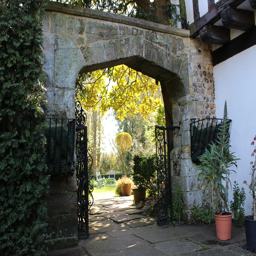
a city viewed through a wide stone arch